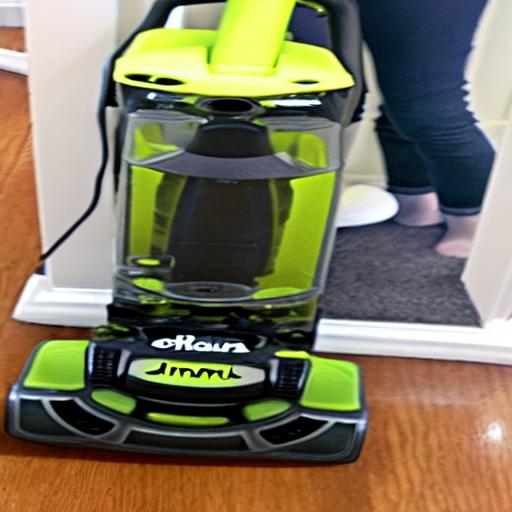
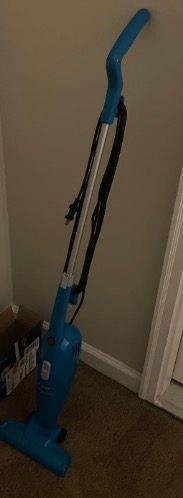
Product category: items_vacuum
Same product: no